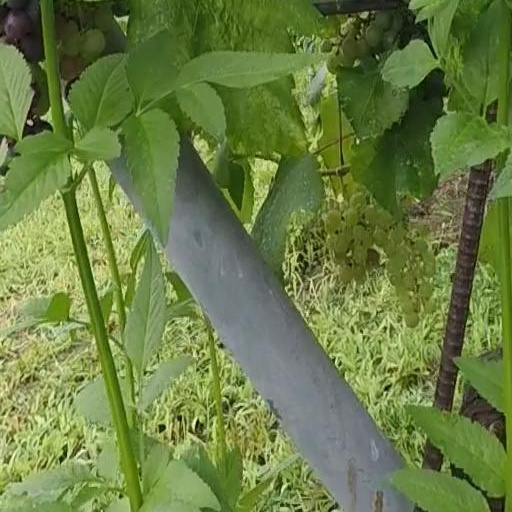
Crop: grape